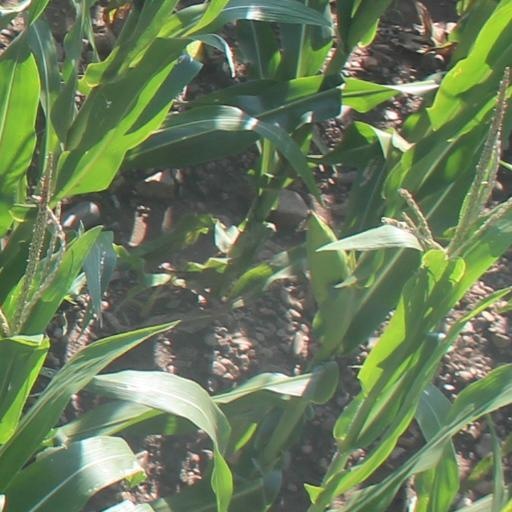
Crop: maize; corn